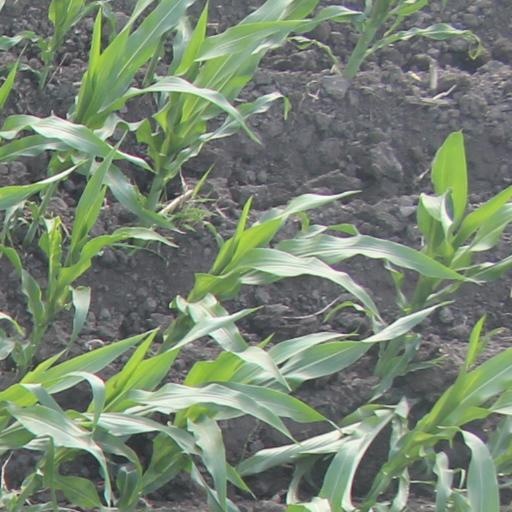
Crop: maize; corn